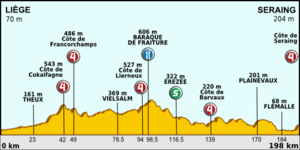
1. etape af Tour de France 2012
Profil for 1. etape
Første etape af Tour de France 2012 var en 198 km lang flad etape. Den blev kørt søndag den 1. juli fra Liège til Seraing i Belgien.